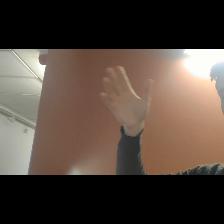
Label: Human